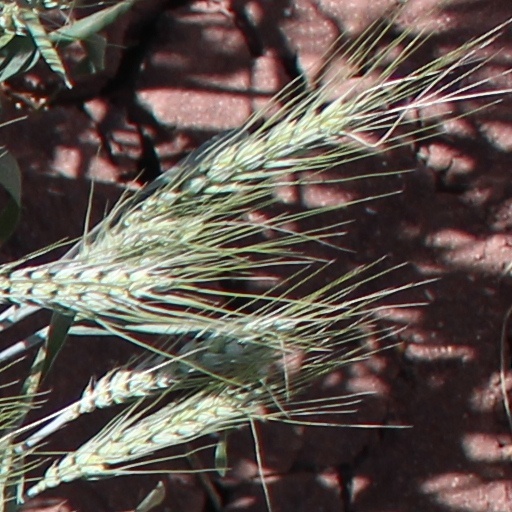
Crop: wheat